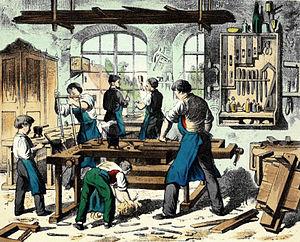
Le menuisier
Le menuisier est un artisan qui travaille traditionnellement le bois et dont la discipline est la menuiserie. Il réalise les portes, les fenêtres, les parquets et boiseries dans le bâtiment, les meubles et les sièges. Il peut également assurer leur pose. Il fournit avant tout une prestation sur mesure en fabrication, mais aussi en agencement en bois massif et en petite serrurerie. De nos jours, par abus de langage, on classe les agenceurs et les poseurs avec les menuisiers alors qu'ils n'en sont pas puisqu'ils ne pratiquent pas la menuiserie. La profession d'ébéniste se distingue de celle de menuisier lorsque, à partir du XVIIᵉ siècle, elle se spécialise dans le placage faisant appel à des essences de bois différentes de celle du bâti du meuble.